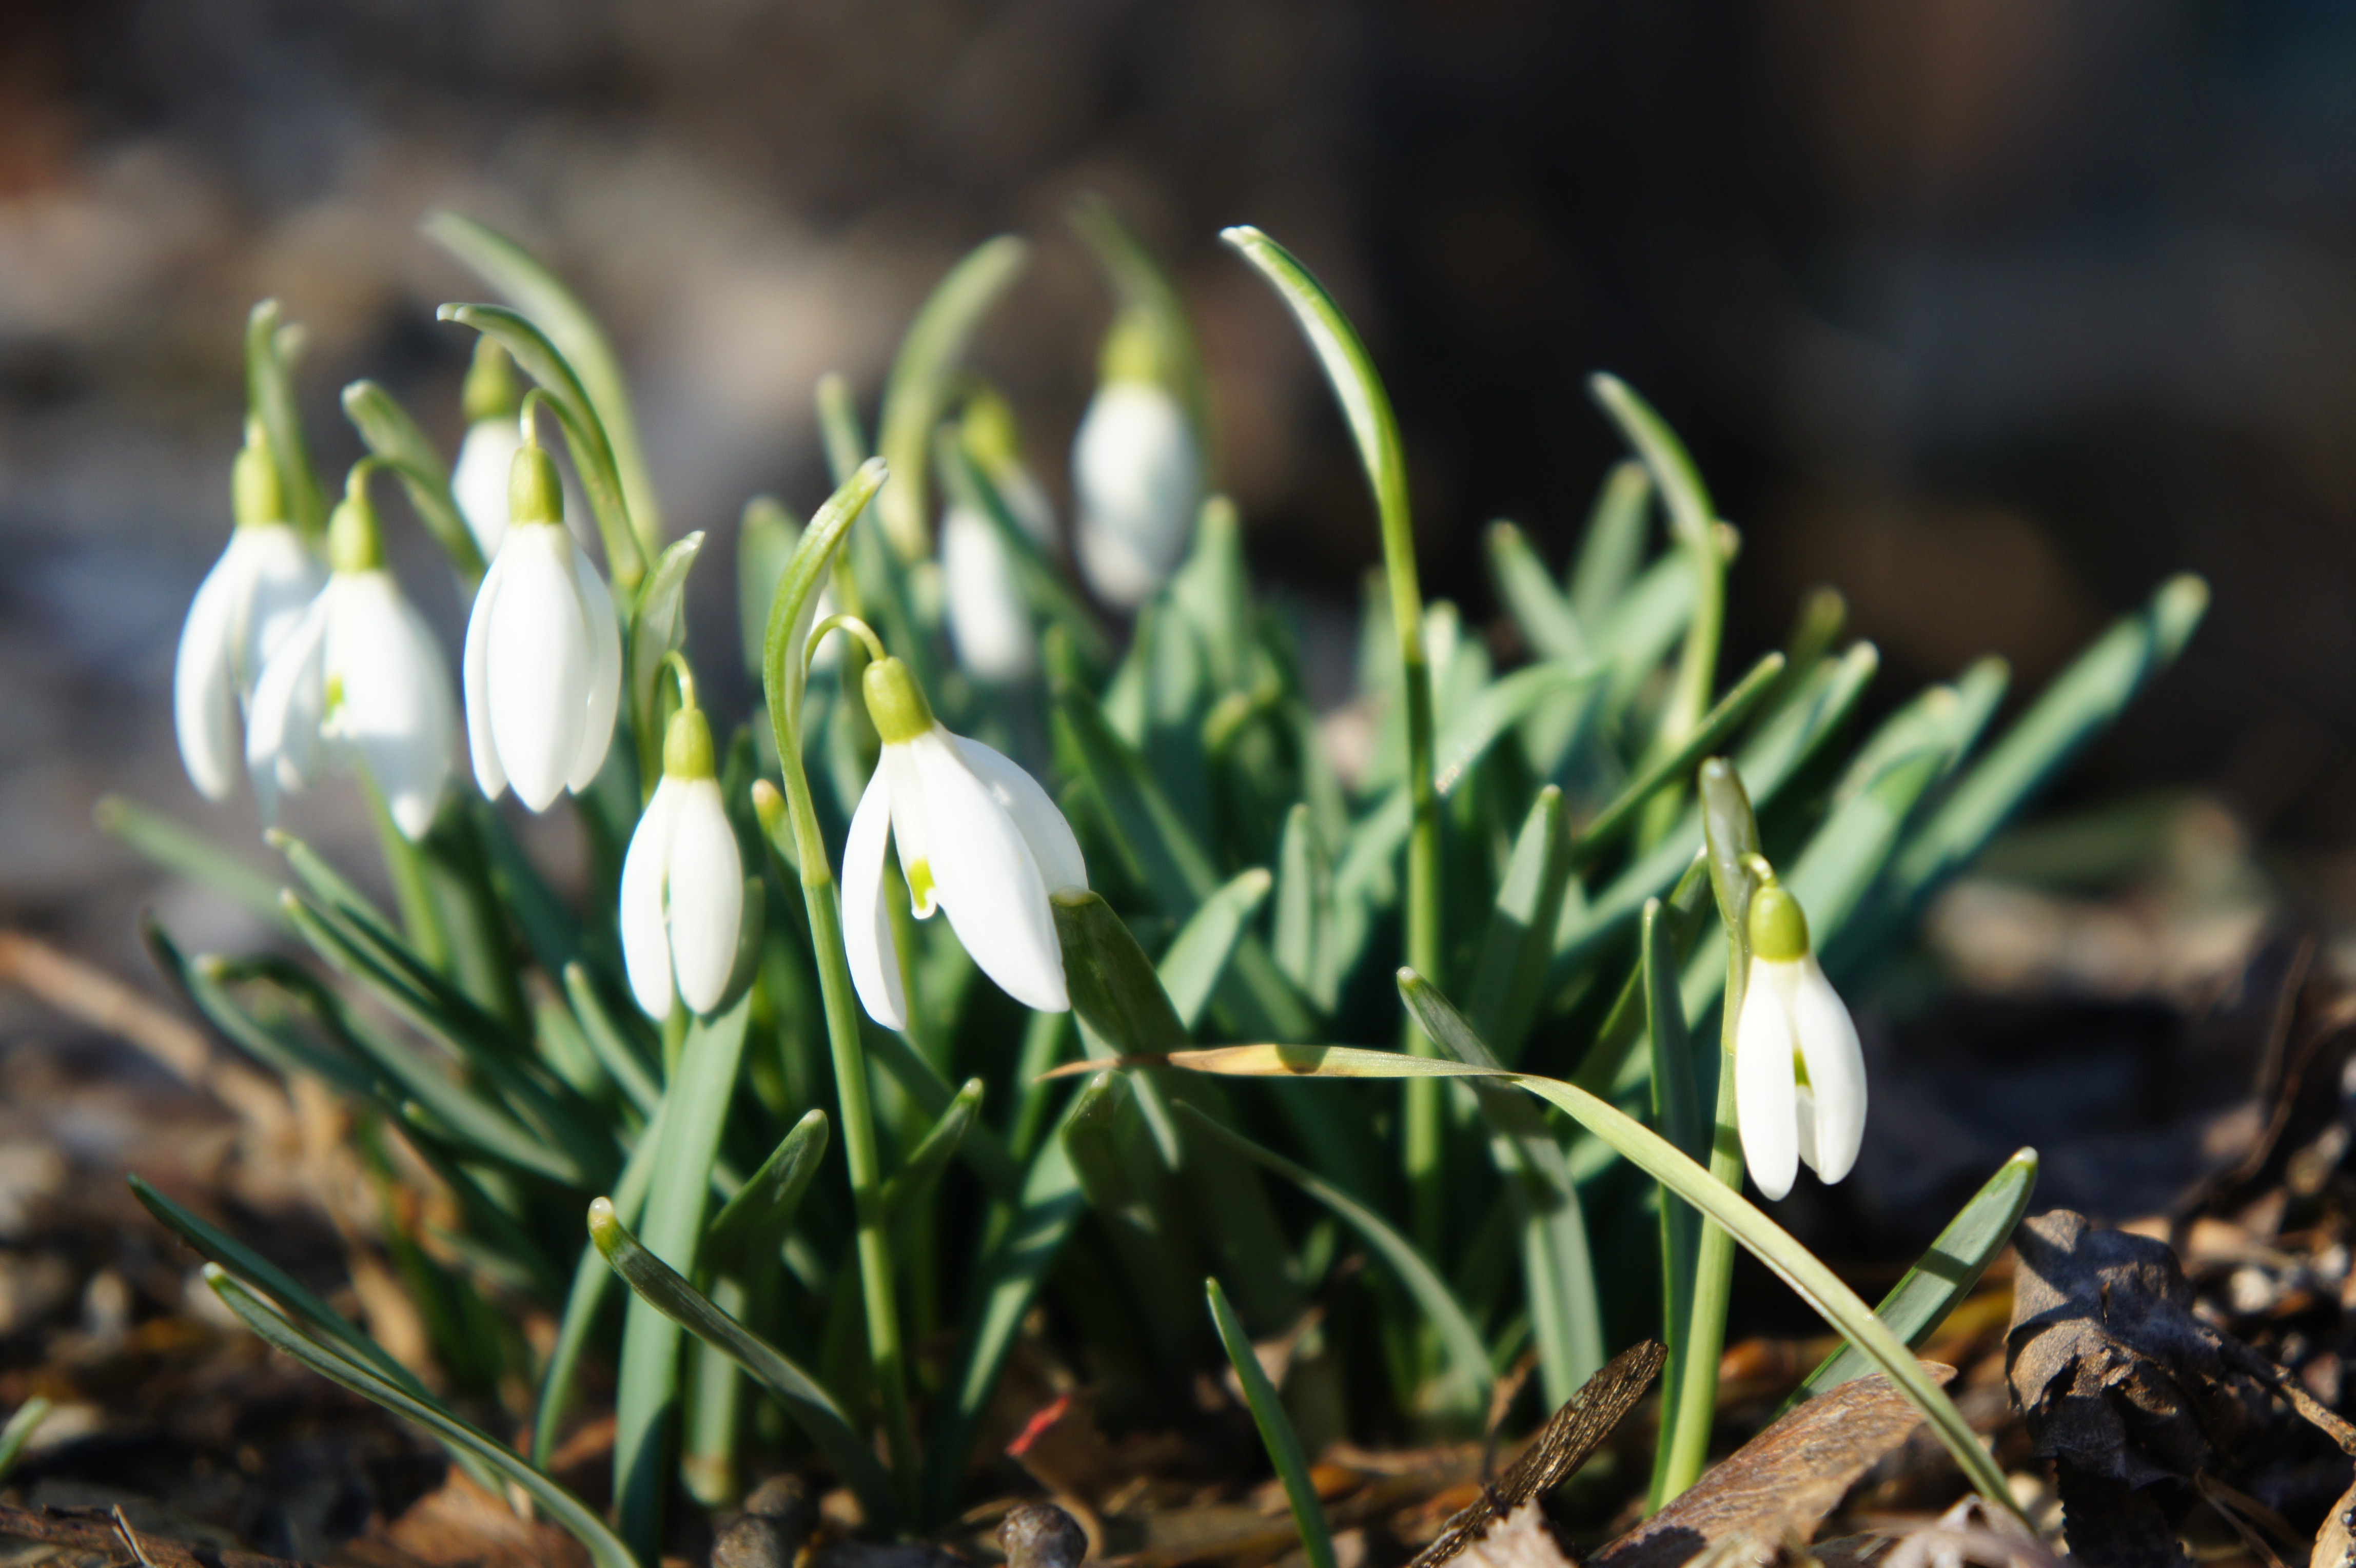
grass, plant, white, flower, spring, botany, close, flora, flowers, crocus, snowdrop, february, galanthus, flowering plant, signs of spring, land plant